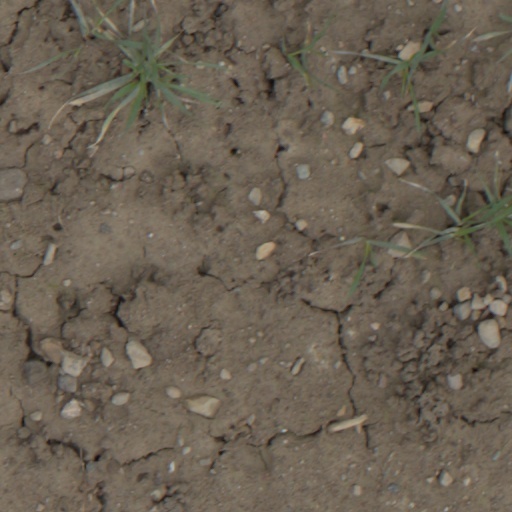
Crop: wheat